Fort Laramie National Historic Site

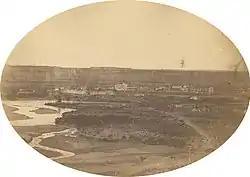
Fort Laramie, 1858. By Samuel C. Mills. This year, gold was discovered at Cherry Creek near Denver, prompting the Colorado gold rush. Even at a distance of more than 200 miles (320 km) from Denver, Fort Laramie became one of these miners' major connections to the world back east.

The fort was purchased from Bruce Husband, a member of the American Fur Company, for $4,000 in June 1849 by US Army Lt. Daniel P. Woodbury on behalf of the United States Government. Three companies of cavalry arrived at the fort that same month, and Company "G" (the 6th Infantry, the post's permanent garrison for many years) arrived on August 12, 1849.